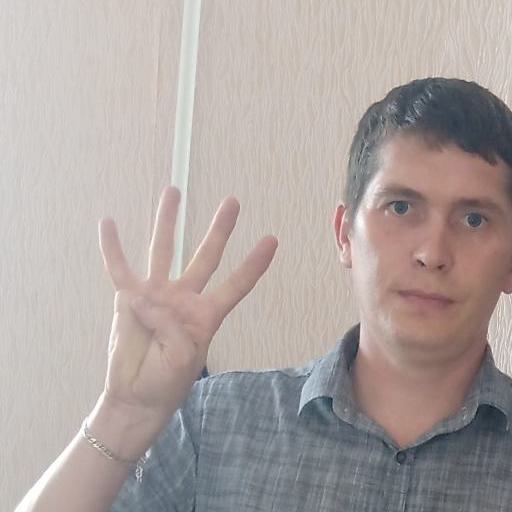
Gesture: four